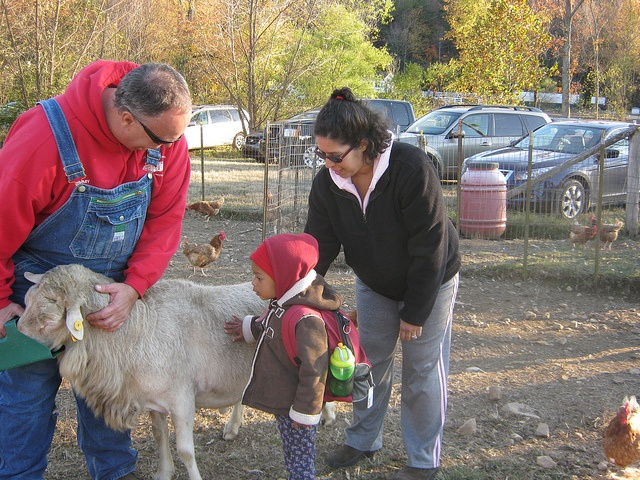
A family at the petting zoo with their child
A man, woman and child petting a goat at a petting zoo.
A child is petting a goat at a petting zoo.
A man woman and child petting a goat
A pair of adults showing a child an animal.